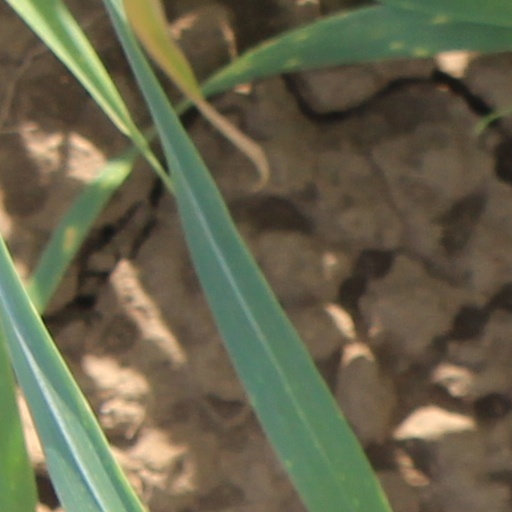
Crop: wheat